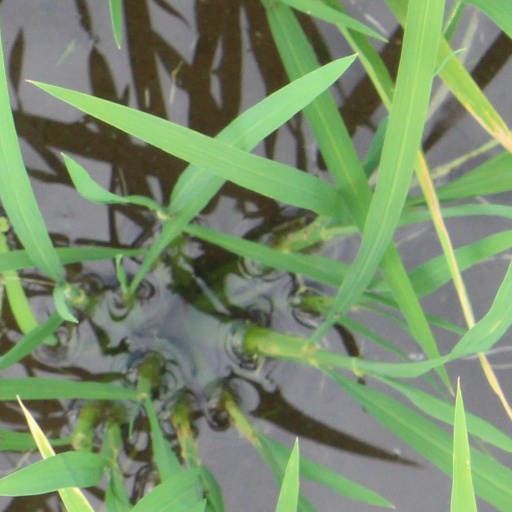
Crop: rice